Northumberland Hussars

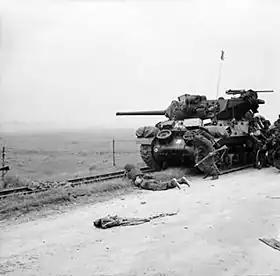
Troops take shelter near an M10 tank destroyer, used by 102nd (Northumberland Hussars) Anti-Tank Regiment; 6 June 1944

On the island, they were equipped with rifles and tasked to fight as infantry on the Akrotiri Peninsula between Canea and Suda. On 15 May, they again came under air attack; 11 German gliders also landed in the regimental area. By 26 May, the peninsula was under allied control and the gliders had all been destroyed. On 27 May, the allies decided to evacuate Crete; the regiment had to withdraw across the mountains from the town of Suda to the evacuation beaches at Sphakia, a distance of 50 miles. Many troops did get away, but owing to heavy shipping losses, the embarkation was stopped on 31 May and over 200 men from the regiment were left behind and ordered to surrender to the advancing German forces.